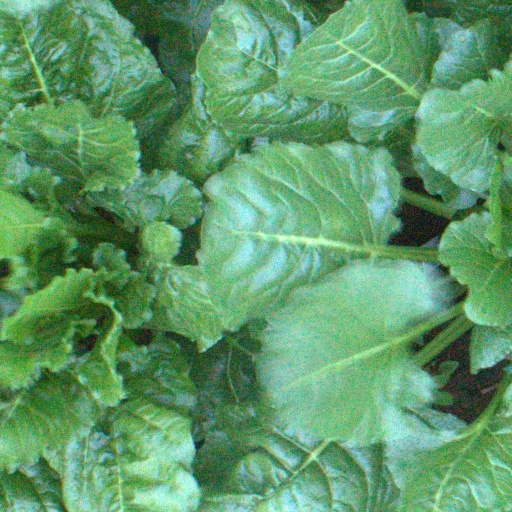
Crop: sugar beet